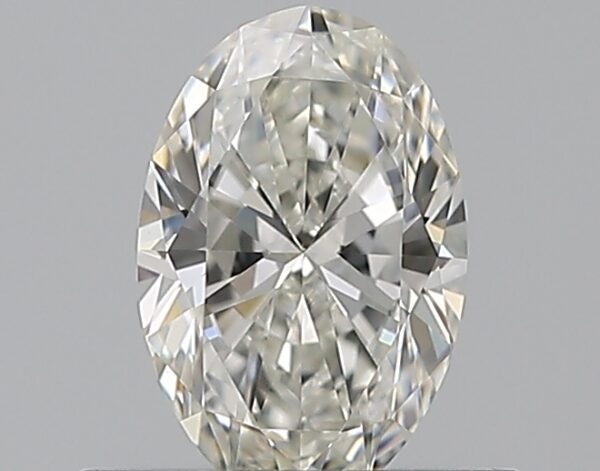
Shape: oval
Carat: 0.51
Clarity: VVS2
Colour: H
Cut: EX
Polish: EX
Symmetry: VG
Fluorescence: F
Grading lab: GIA
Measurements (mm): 6.54 x 4.36 x 2.7